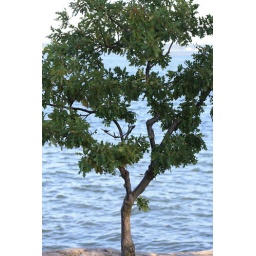
This tree is the only tree that survived in the rocks at the edge of the waters